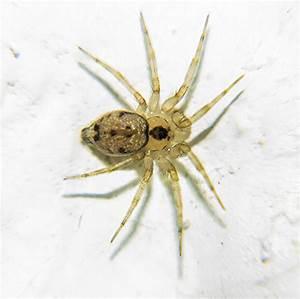
spider